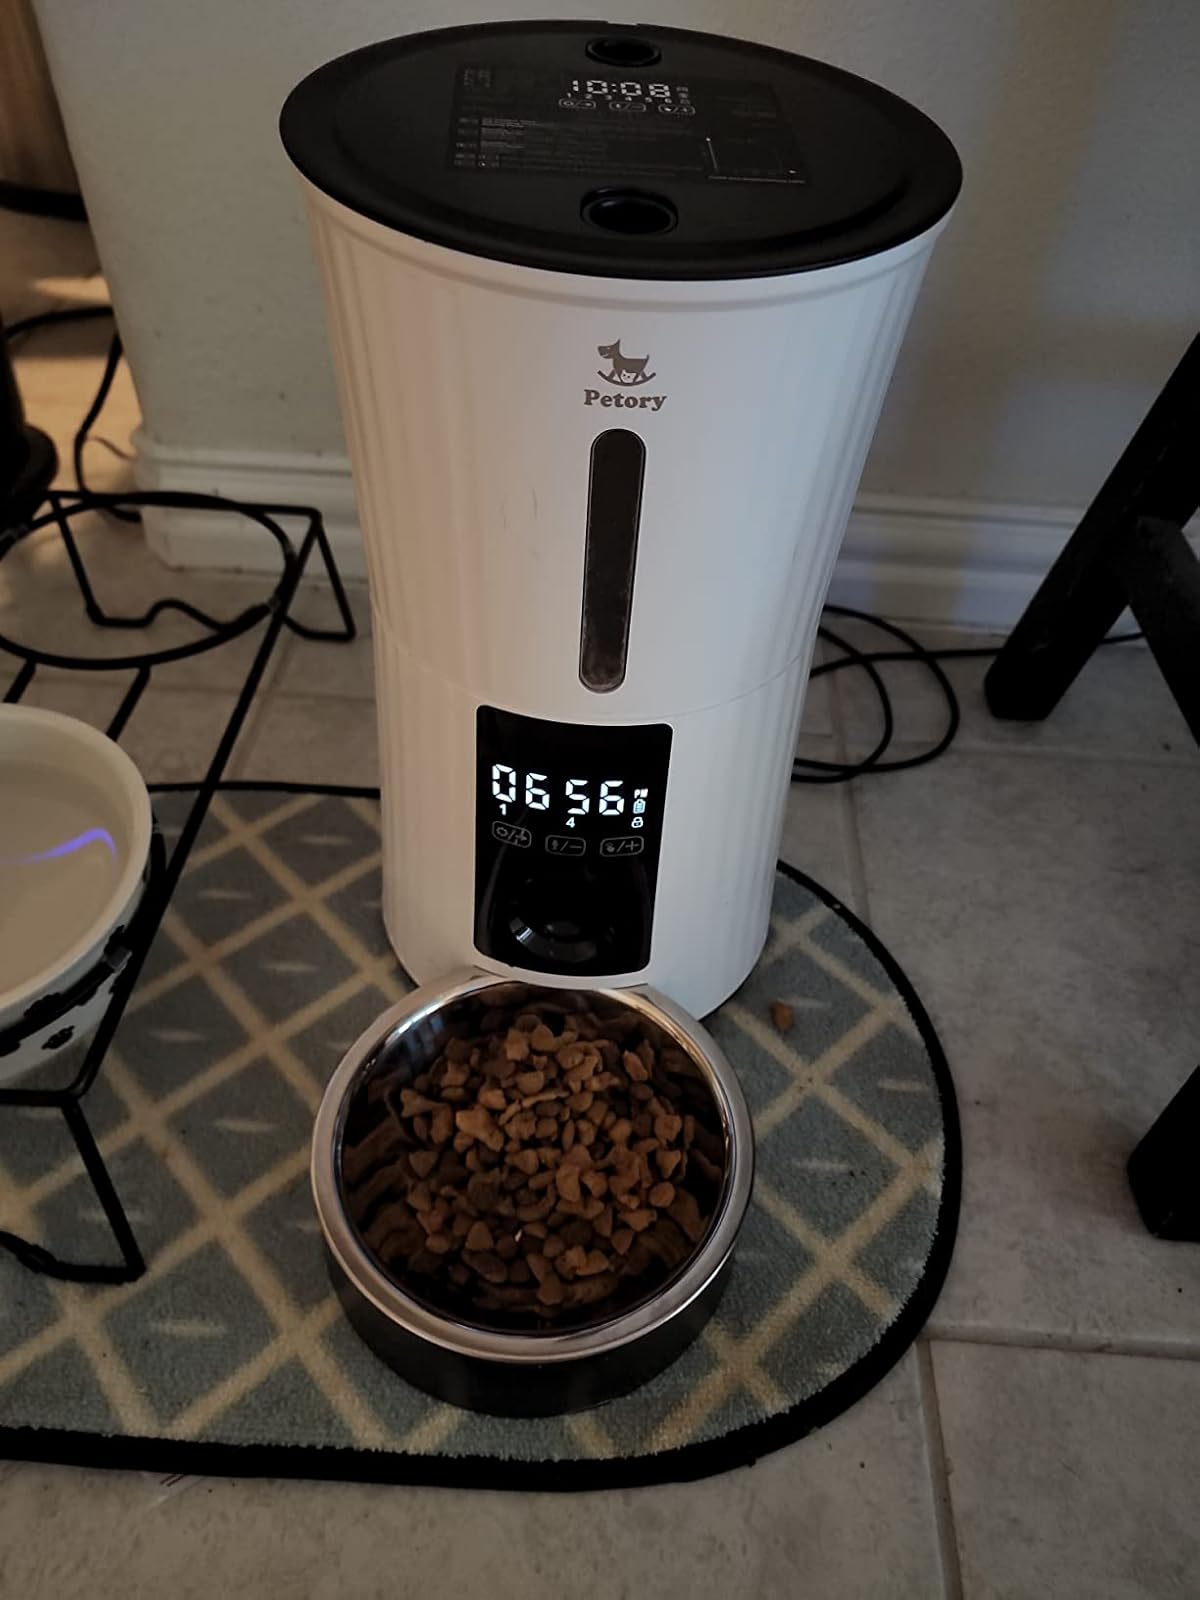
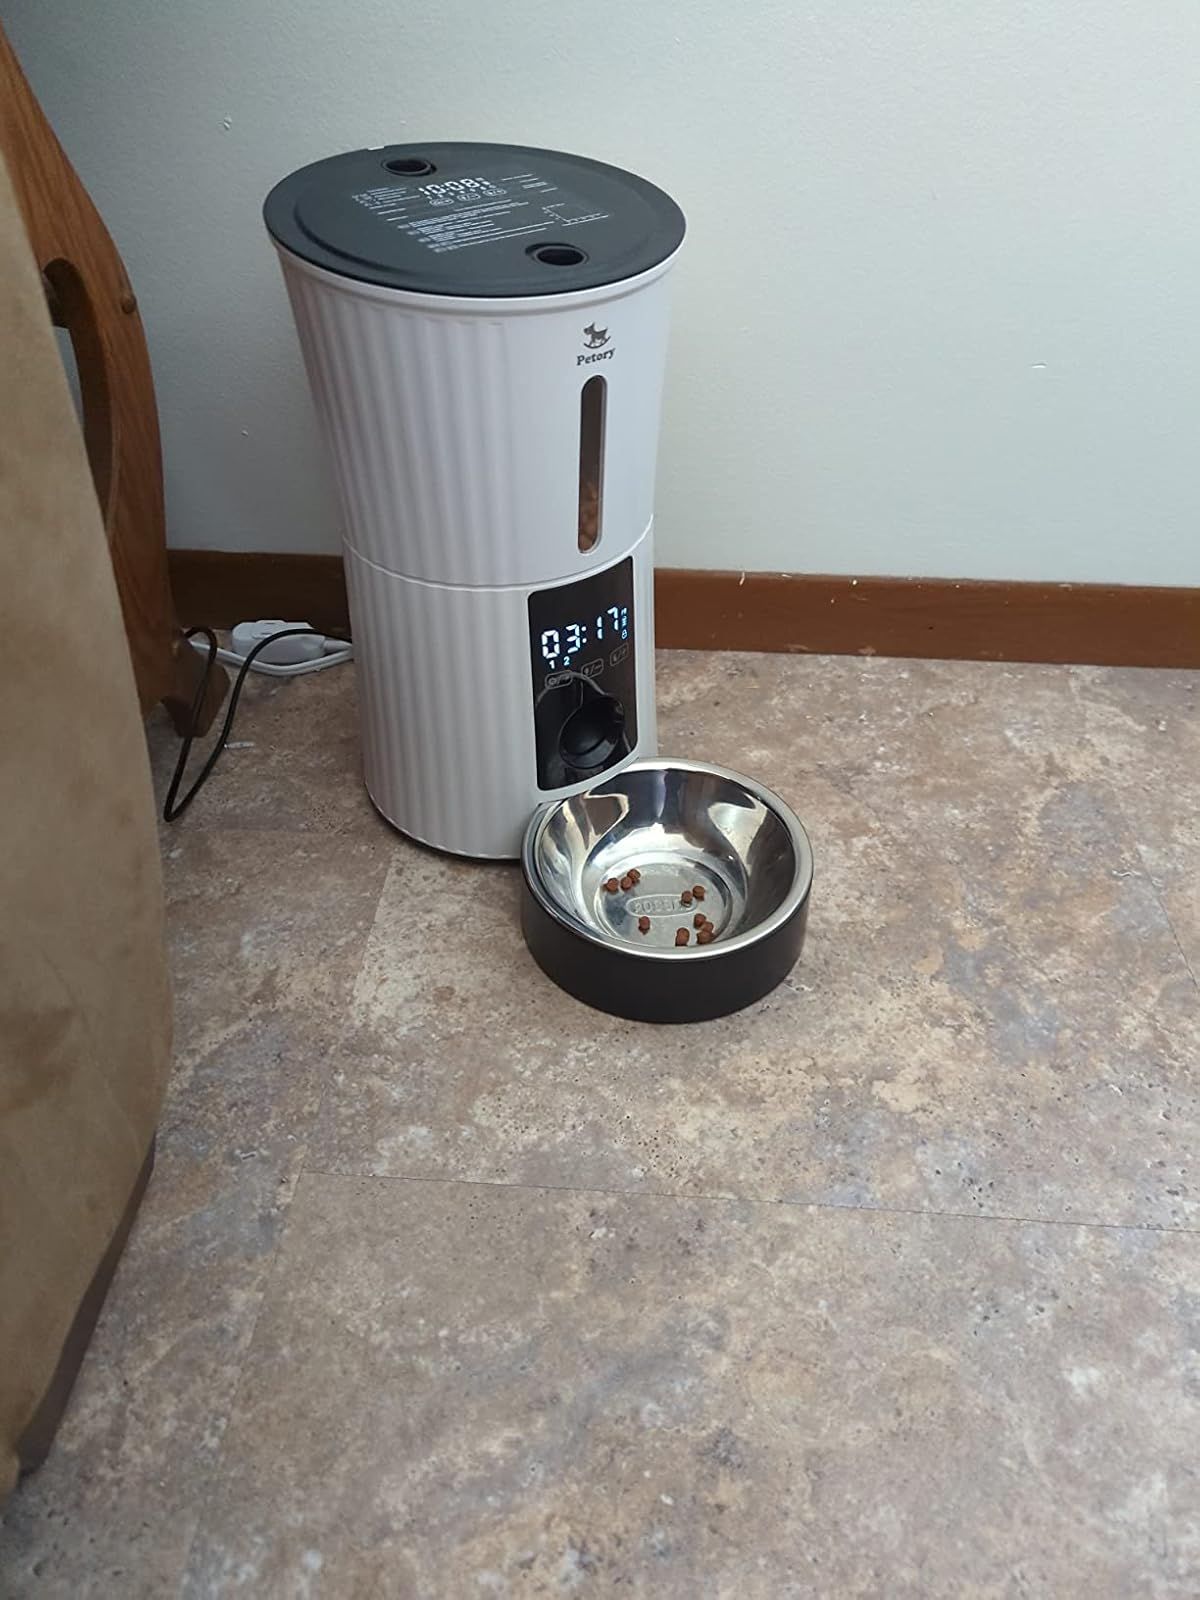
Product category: items_feeder
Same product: yes